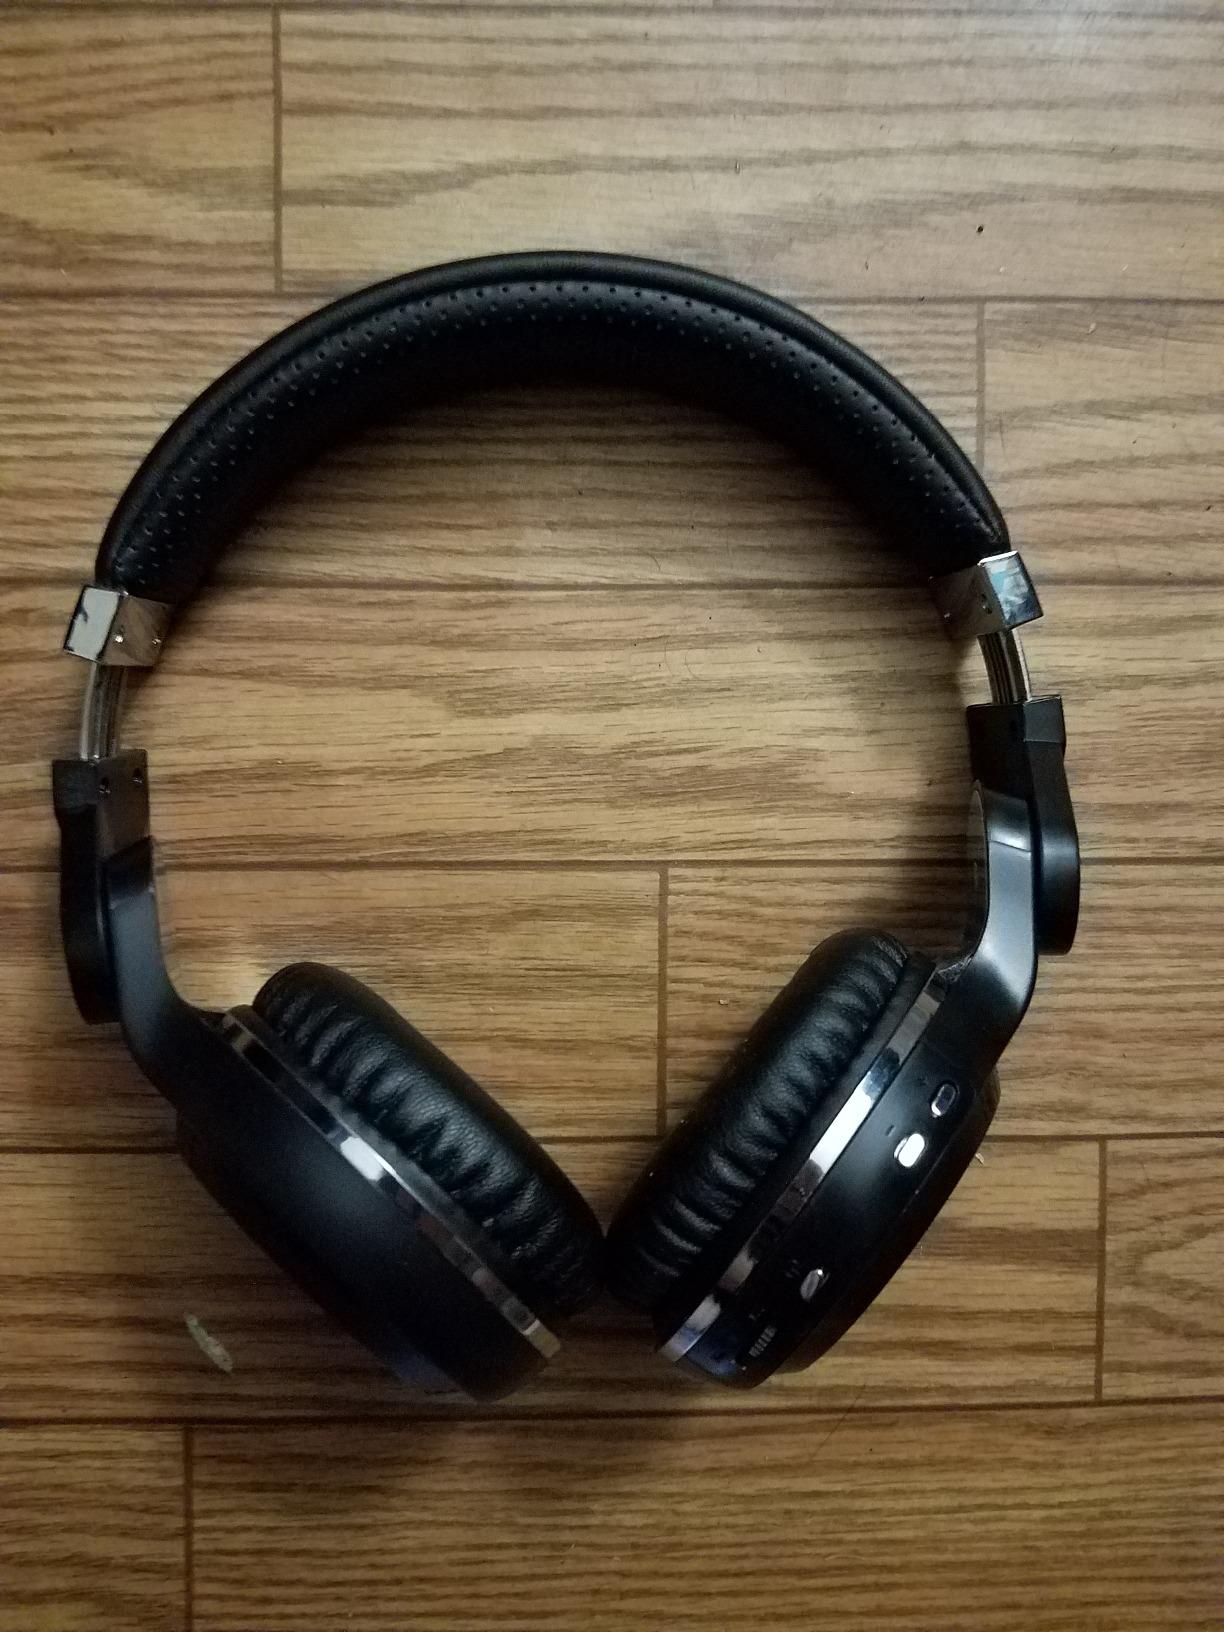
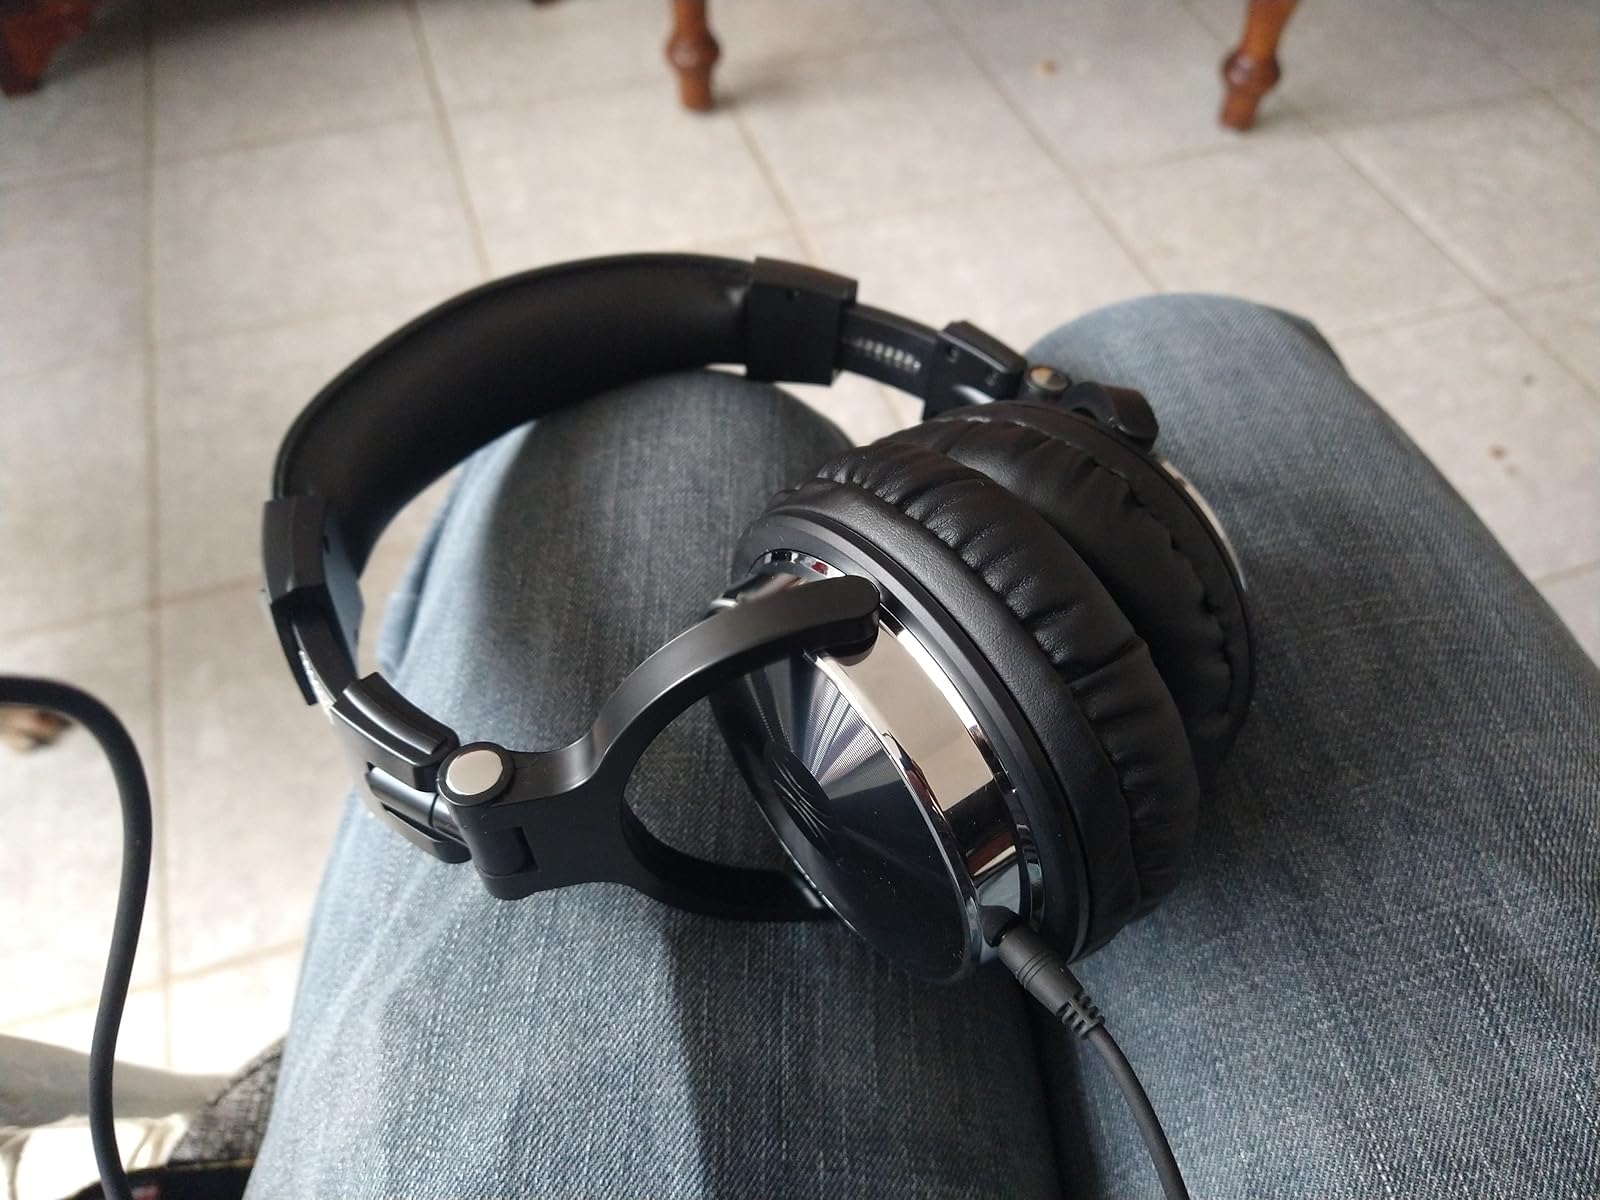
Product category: headphones
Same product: no